ShelterBox

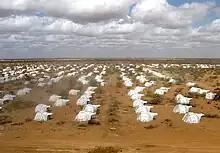
ShelterBox deployed to Kenya following drought and famine across the Horn of Africa in early 2011.

ShelterBox was founded in 2000 in the town of Helston, Cornwall, UK by Rotarian and former Royal Navy Search and Rescue Diver Tom Henderson, OBE, who conceived the idea of "a disaster relief kit for a family, contained in a box for fast and easy global deployment" after watching a disaster relief broadcast on television that highlighted the difficultes that disaster relief efforts frequently encounter. That same year the Rotary Club of Helston-Lizard adopted it as its Millennium Project.